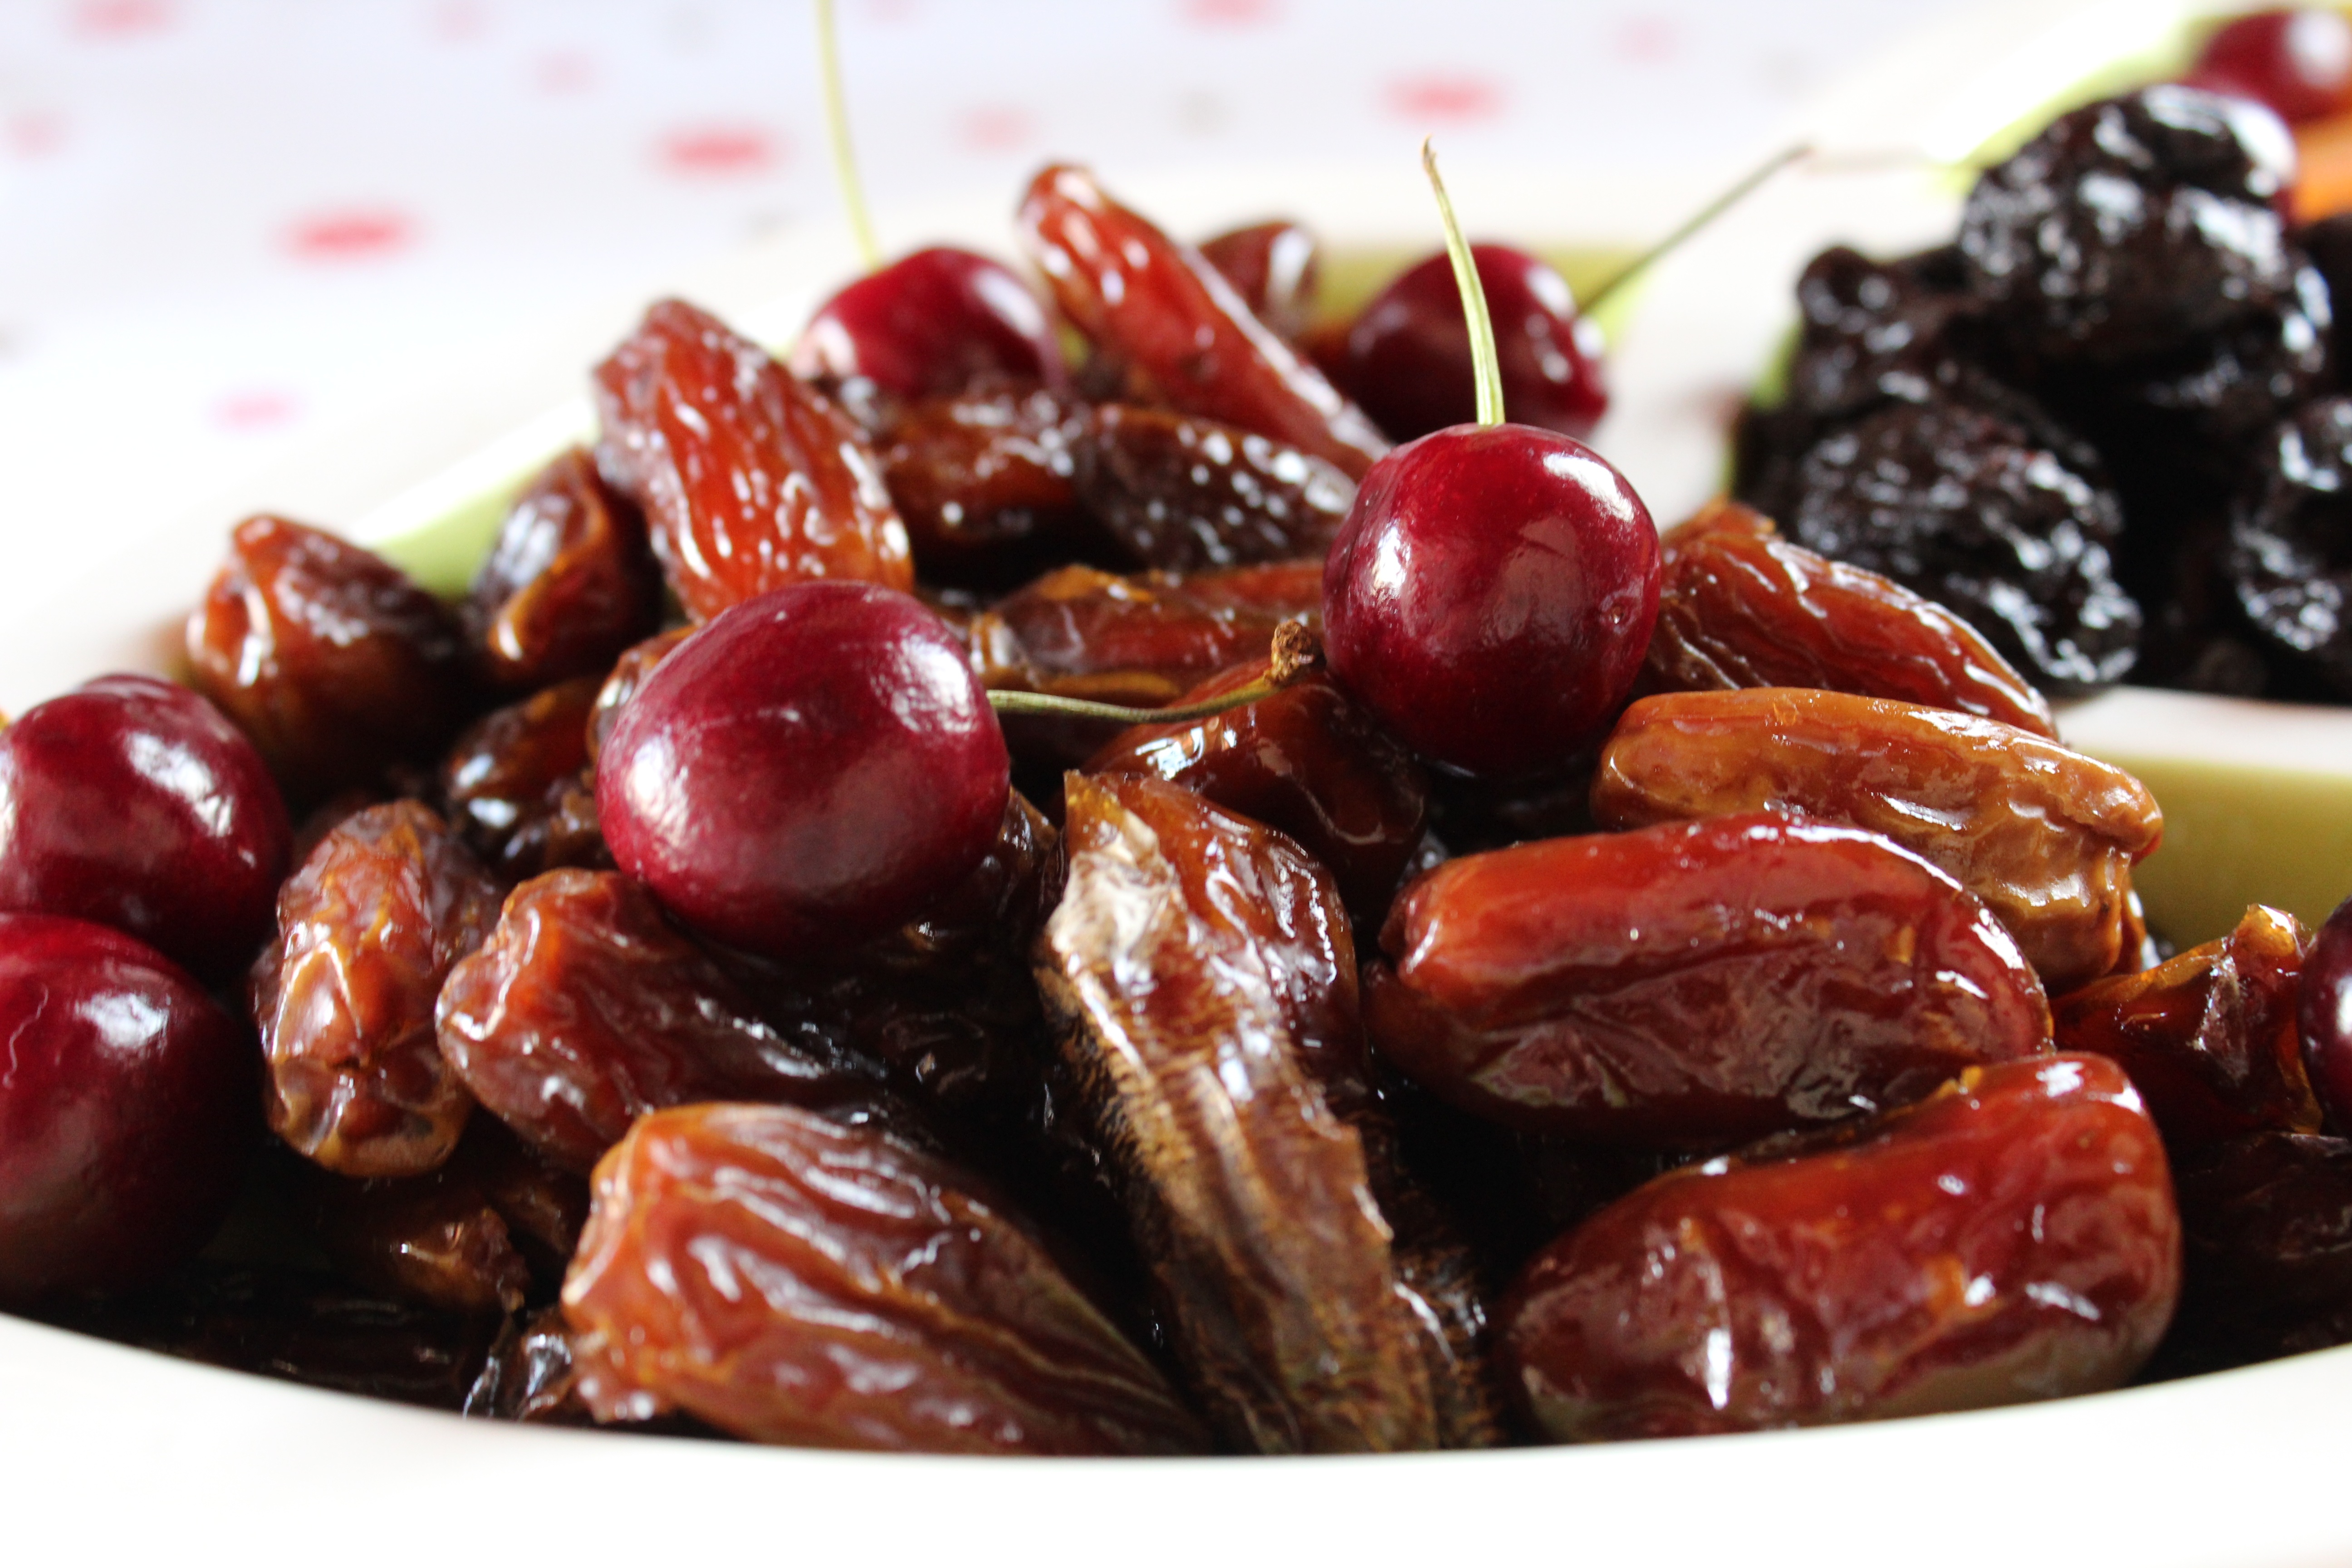
plant, fruit, dish, food, produce, vegetable, christmas, cranberry, cherry, supper, dried fruit, flowering plant, christmas dinner, land plant